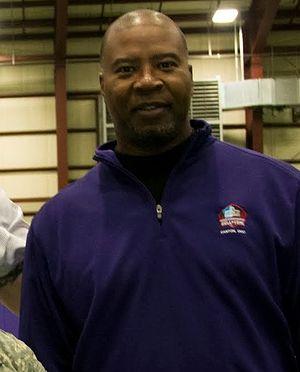
Christopher John Doleman, dit Chris Doleman, est un Américain, joueur professionnel de football américain au poste de defensive end.